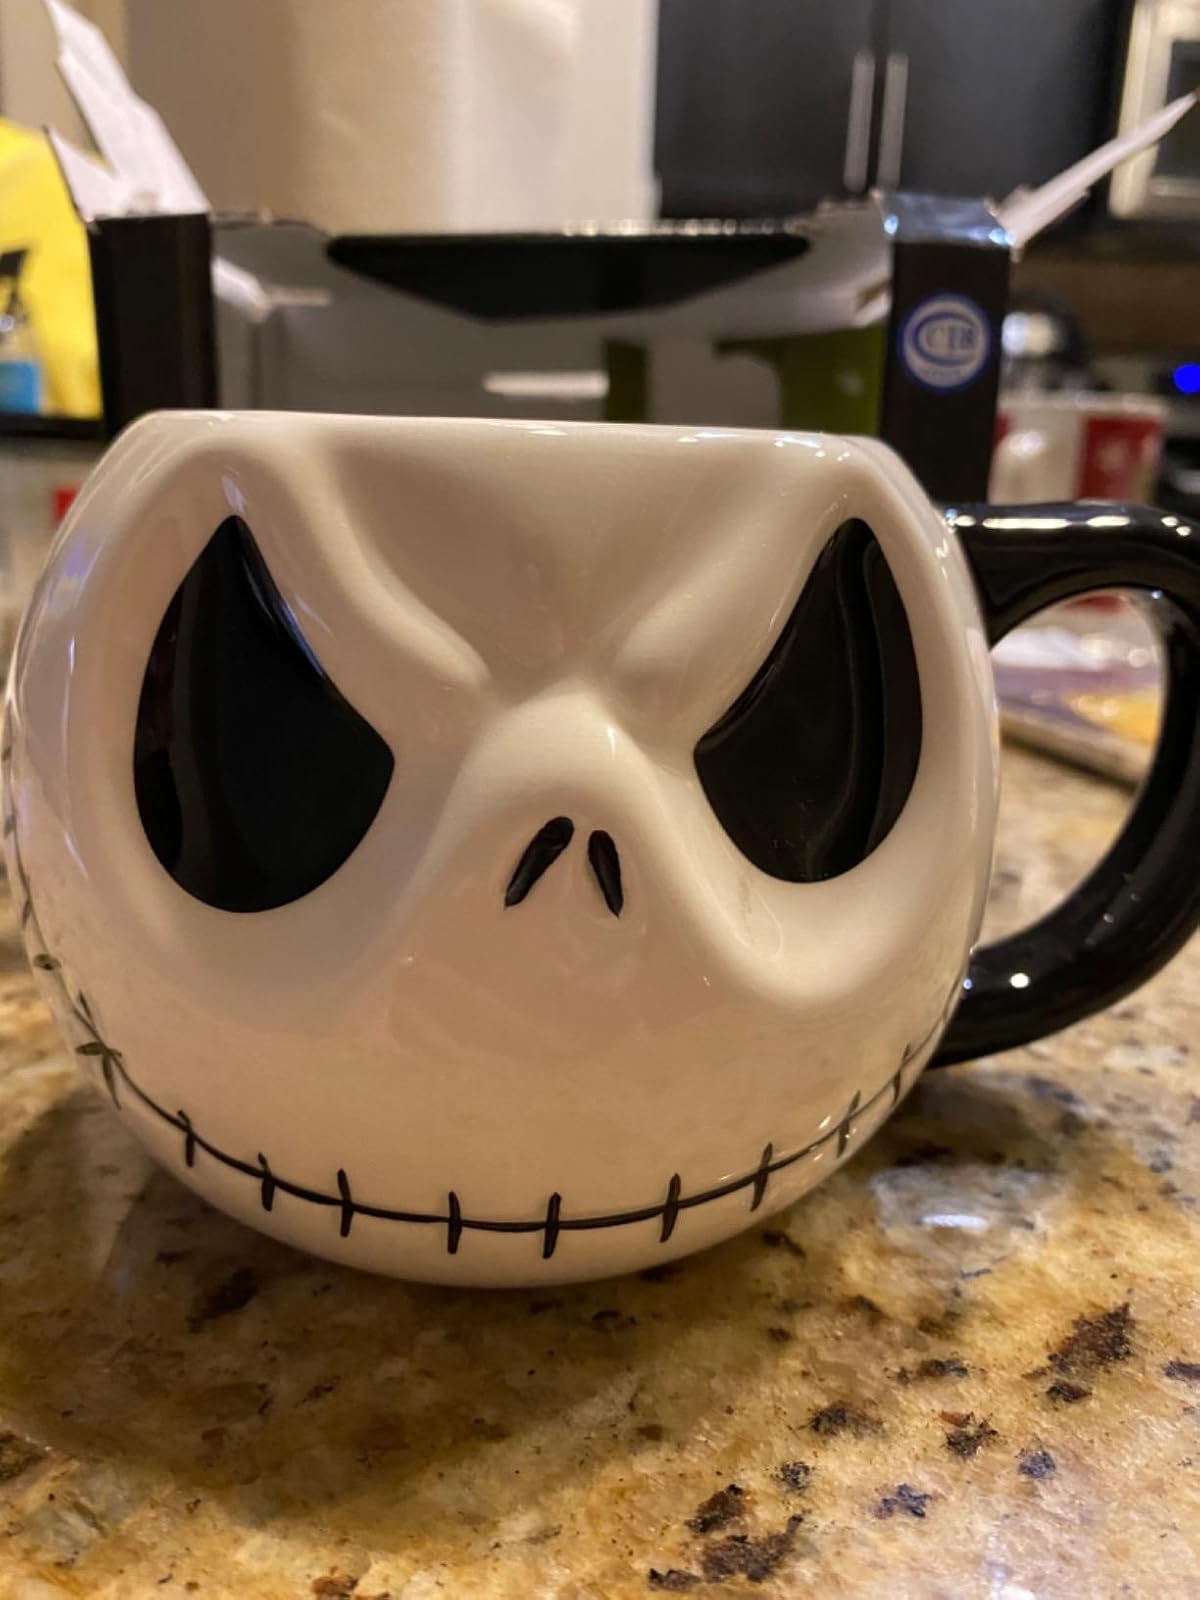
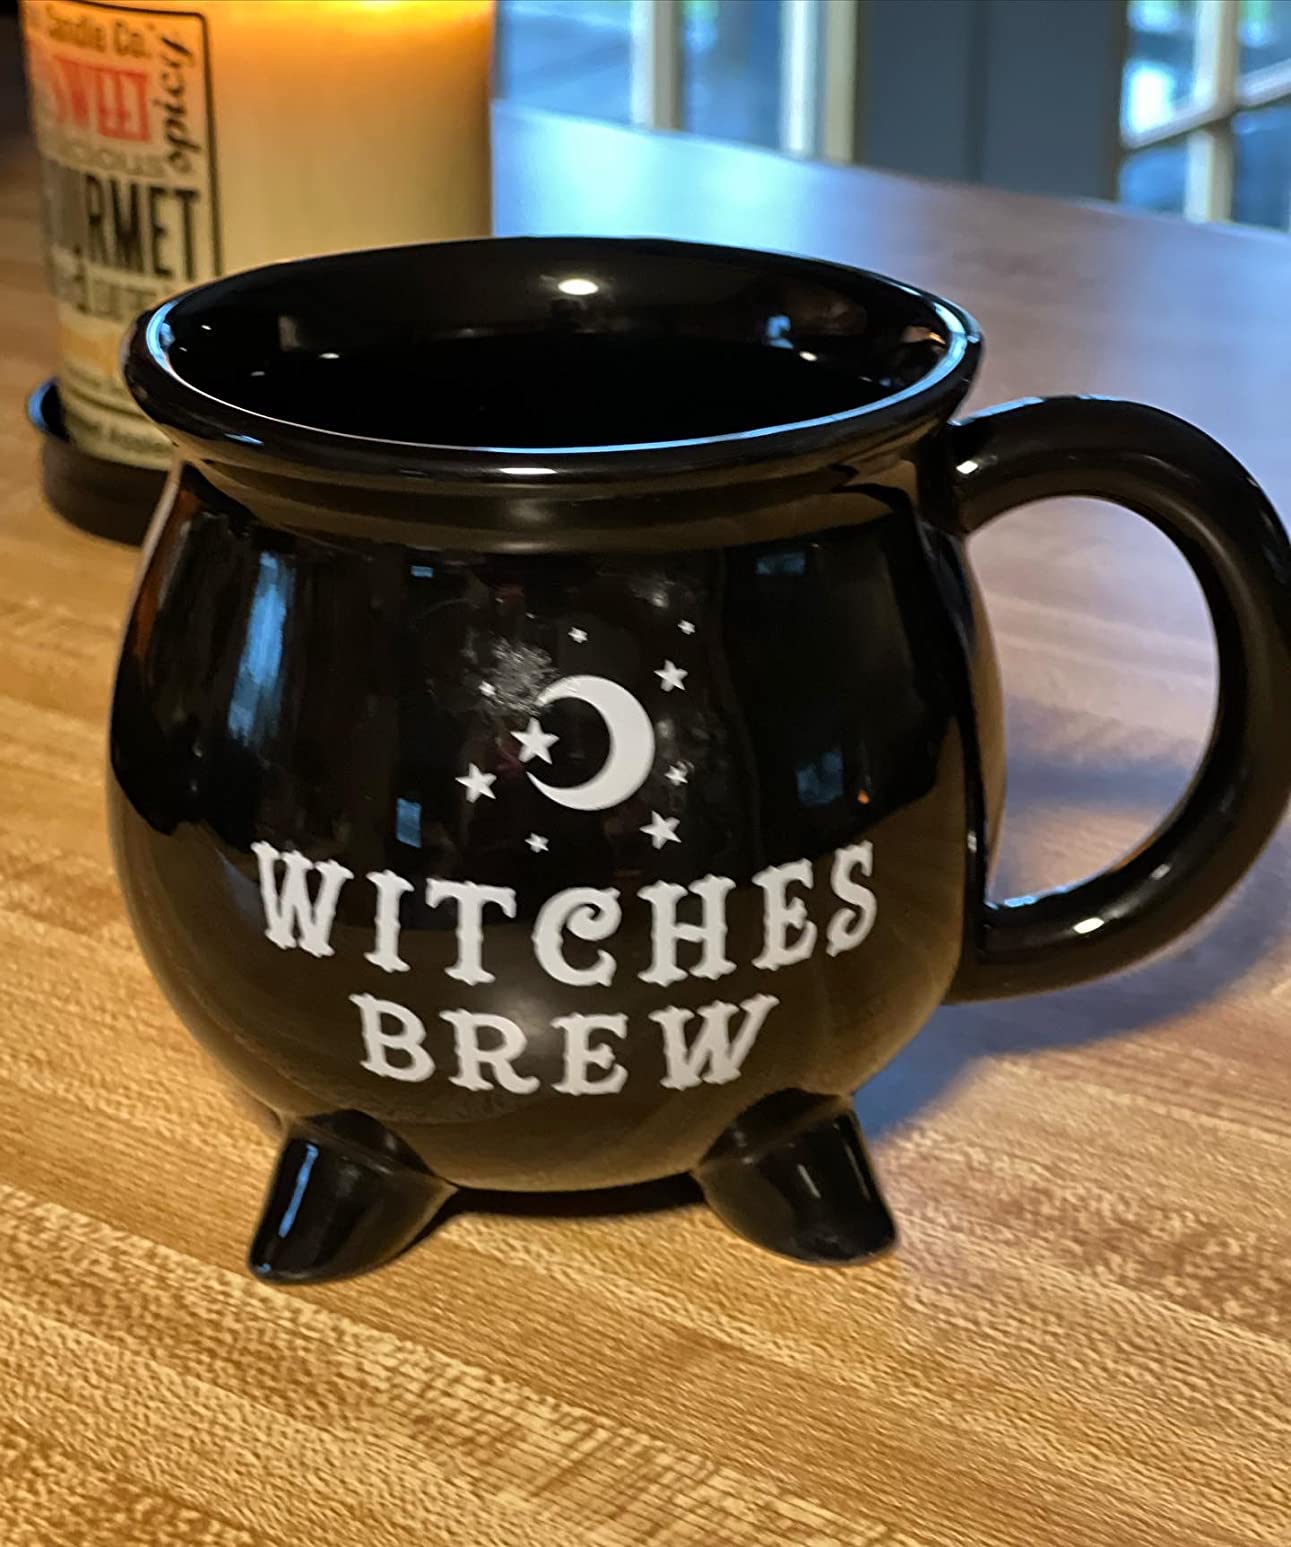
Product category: items_mug
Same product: no